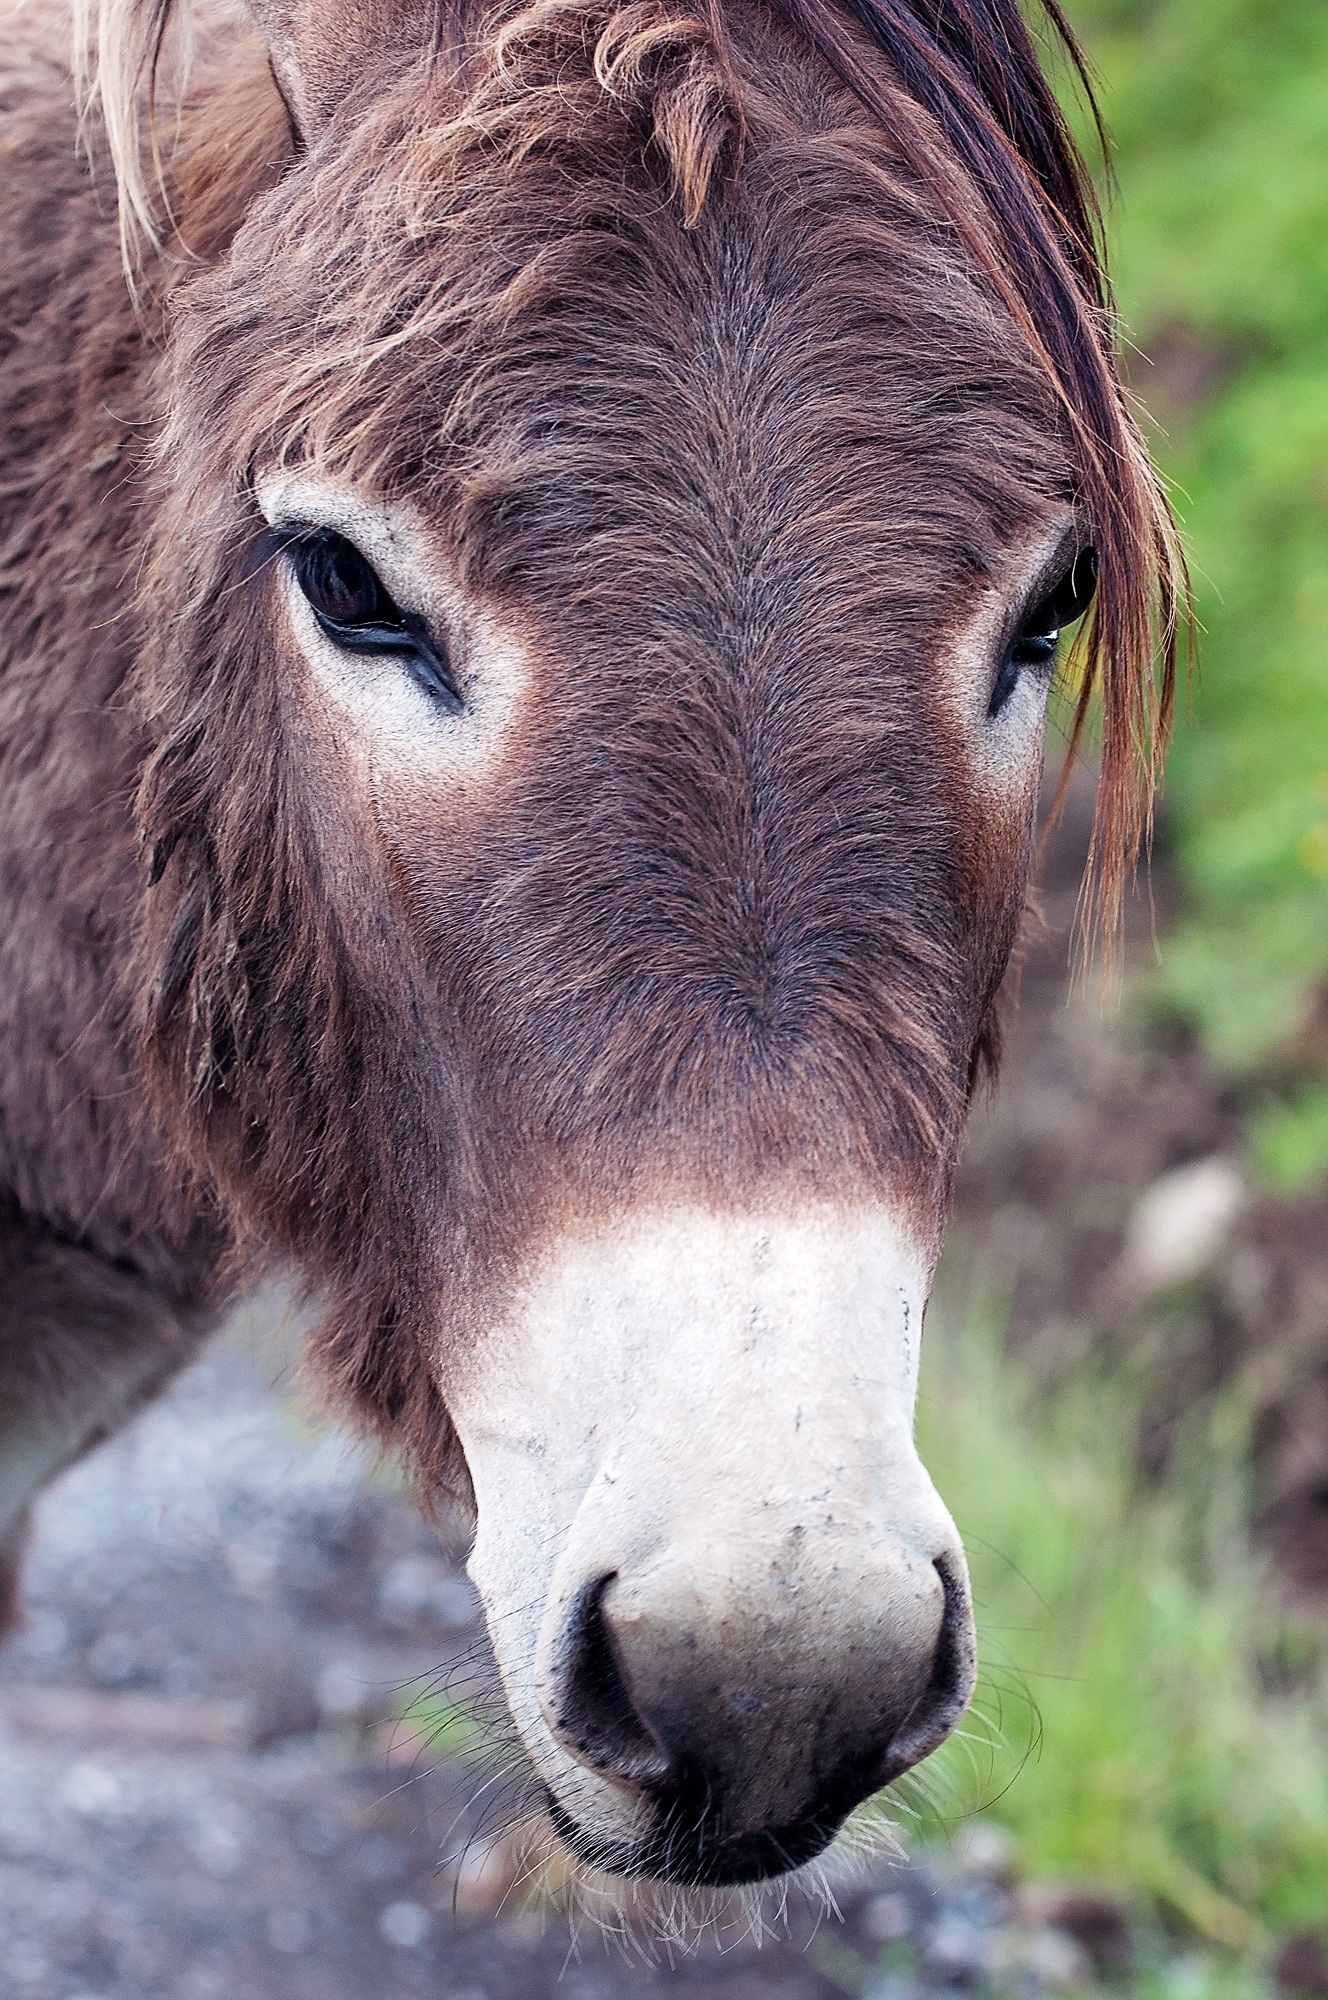
grass, meadow, wildlife, fur, pasture, grazing, livestock, horse, mammal, stallion, mane, close, fauna, close up, donkey, head, vertebrate, creature, mare, foal, beast of burden, pack animal, donkey head, horse like mammal, mustang horse